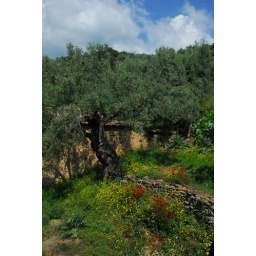
This is the view from the bedroom window of our house in the little village of Palaihori.